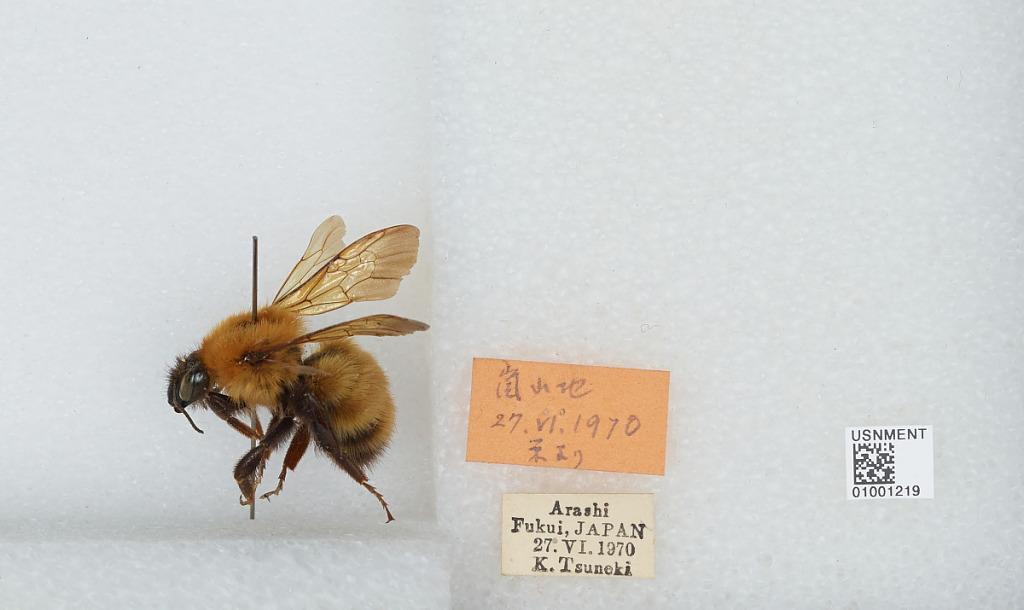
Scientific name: Bombus (Diversobombus) diversus Smith
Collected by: K. Tsuneki
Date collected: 1970-6-27
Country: Japan